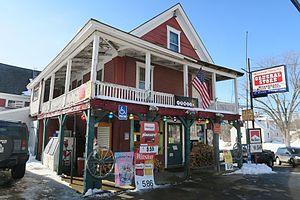
Barnstead est une municipalité américaine située dans le comté de Belknap au New Hampshire. Selon le recensement de 2010, sa population est de 4 593 habitants.